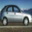
Label: automobile